Bridges of York

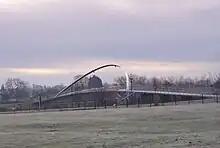
York Millennium Bridge from the South Bank, looking downstream

Skeldergate Bridge links the York Castle area to Bishophill. Parliament passed the (38 & 39 Vict. c. lxii), after the city had determined that over 800 people were using the Skeldergate ferry crossing daily. It was designed in a Gothic Revival style by civil engineer George Gordon Page, and built between 1878 and 1881. The small arch at the east end had an opening portion, powered by machinery in the Motor House, which also served as a toll house and accommodation for the toll keeper and his family. The bridge opened to admit tall masted ships to the quays on either side of the river between Skeldergate and Ouse Bridges. The bridge was last opened in 1975, and the machinery has since been removed. Skeldergate Bridge was formally declared free of tolls on 1 April 1914. Together with the attached tollhouse, now a cafe, it is a Grade II listed building.